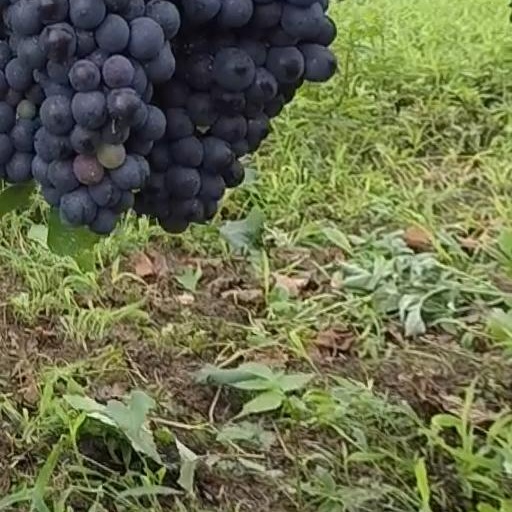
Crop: grape